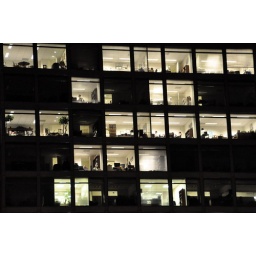
An office building along Connecticut Ave in Washington, DC.